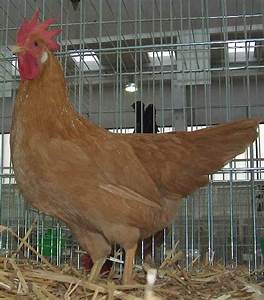
Label: gallina